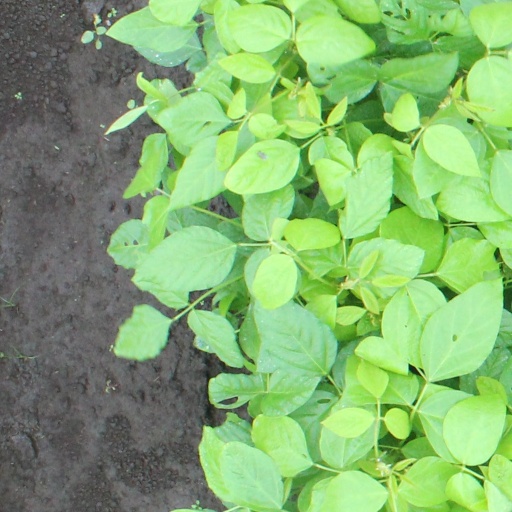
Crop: soybean